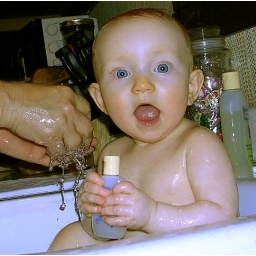
My niece holding baby soap &amp;amp; getting a bath in my parent's kitchen sink.,